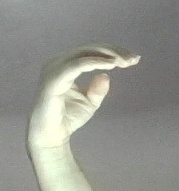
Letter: jeem